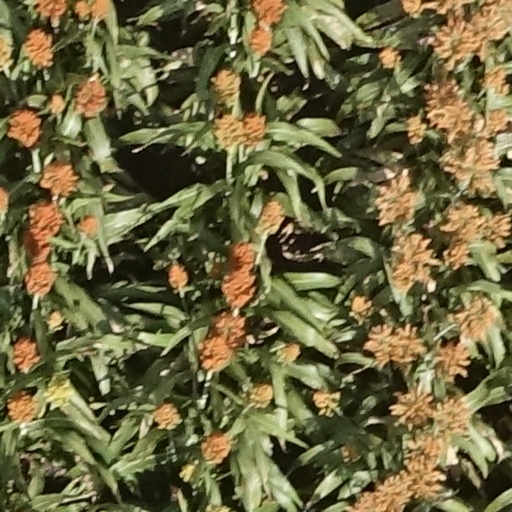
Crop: sorghum